Main Library (University of Illinois Urbana-Champaign)

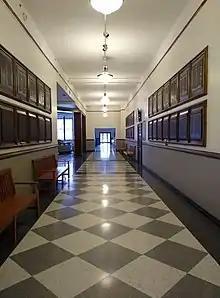
Hallway between the north and south entrances, 2021

The Main Library is one of the eleven red brick Georgian Revival buildings designed by Platt as part of his campus master plan. The main (east) facade features a three-bay main entrance with limestone archways and a green slate roof with a series of eleven dormers and four tall chimneys. Although university libraries were typically designed to be monumental focal points on their campuses, Platt instead placed the Main Library in a non-dominant position along the periphery of what would become the South Quad. However, the library's important role in university life is nevertheless expressed by its massive size. Its high arched windows are reminiscent of the Sainte-Geneviève Library and the Boston Public Library.